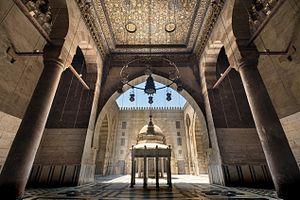
Az-Zâhir Sayf ad-Dîn Barquq est un circassien, qui, à la suite d'une révolte déclenchée en Syrie en 1377, prend le pouvoir en Égypte mamelouke et est proclamé sultan en 1382 créant la dynastie burjite. Le dernier membre de la dynastie bahrite, As-Sâlih Zayn ad-Dîn Hajji, reprend temporairement le pouvoir en 1389. Barquq le reprend l'année suivante jusqu'en 1399. Son fils An-Nâsir Faraj ben Barquq lui succède.